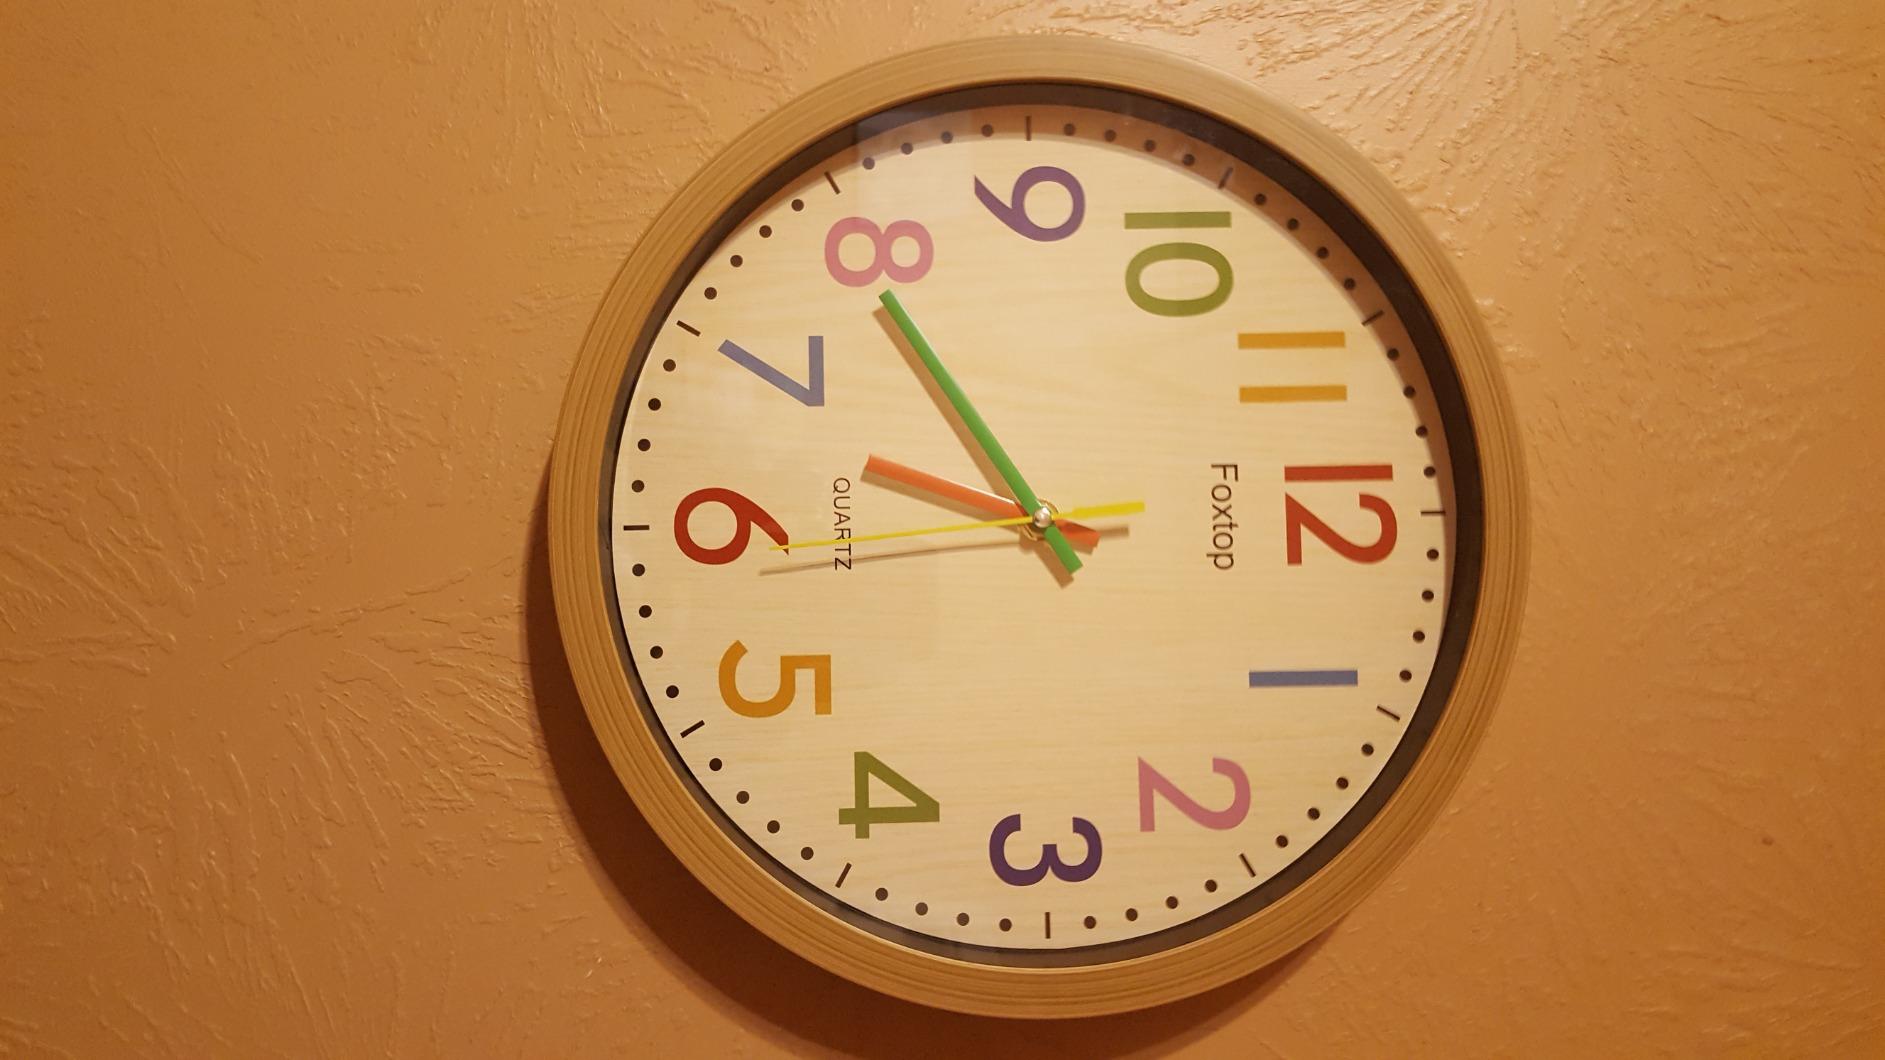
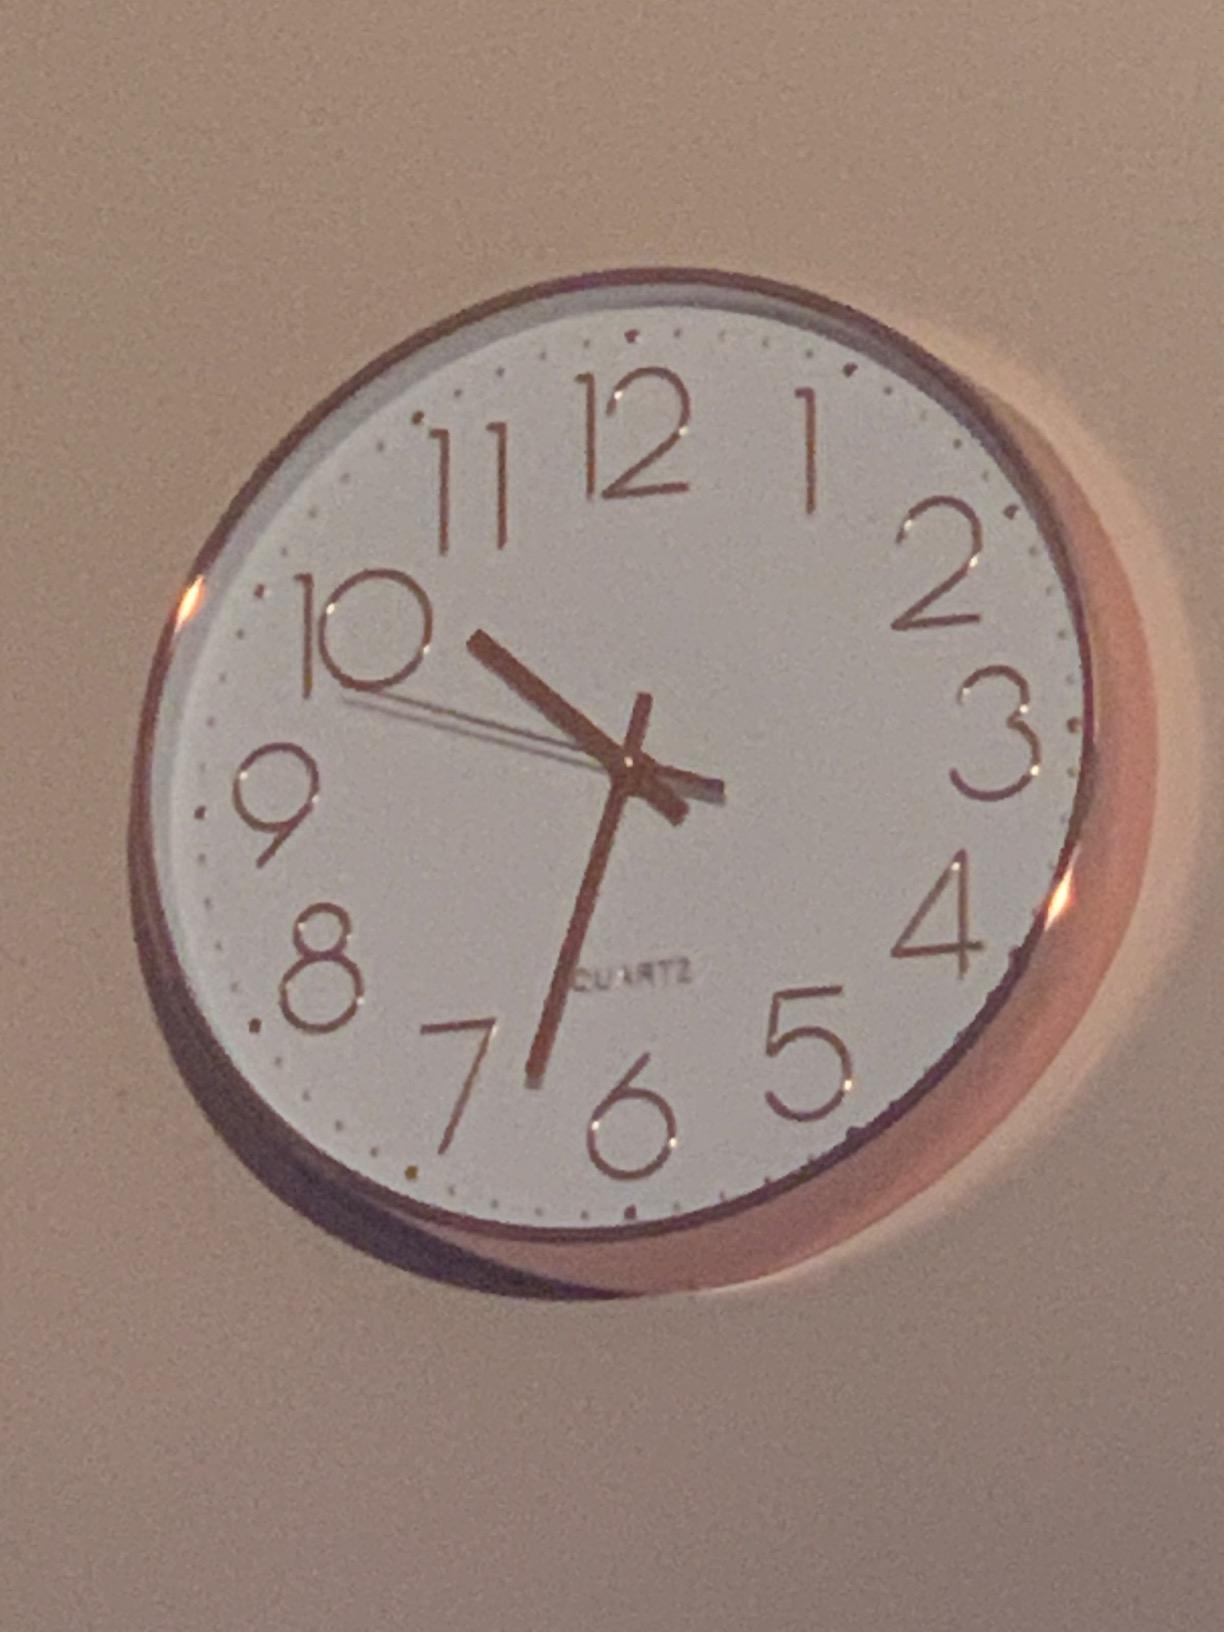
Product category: clock
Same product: no